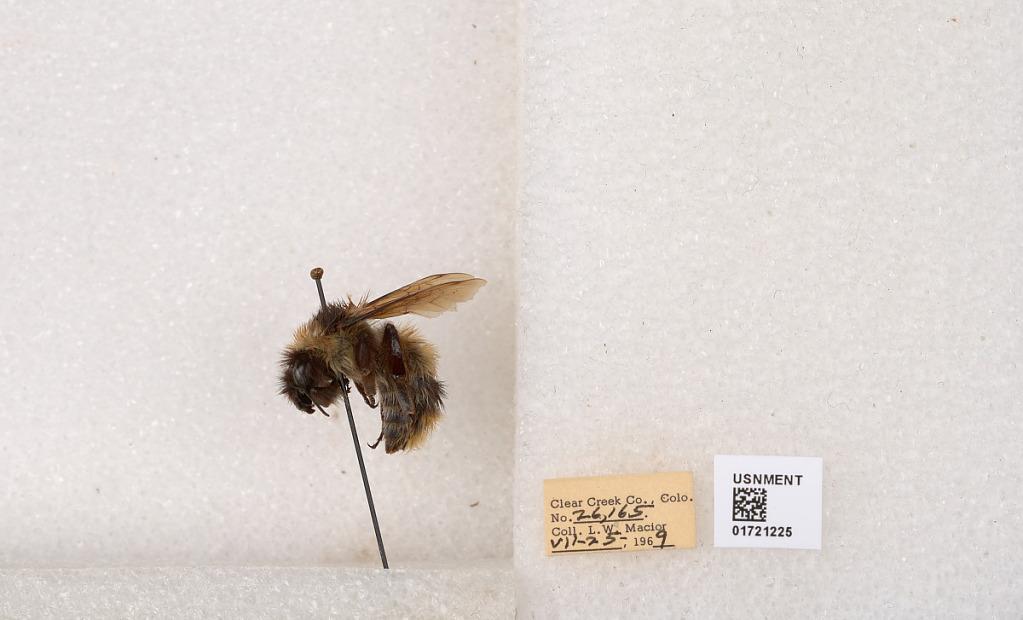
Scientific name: Bombus kirbyellus
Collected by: L. Macior
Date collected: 1969-7-25
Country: United States
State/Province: Colorado
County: Clear Creek
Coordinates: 39.6891, -105.644